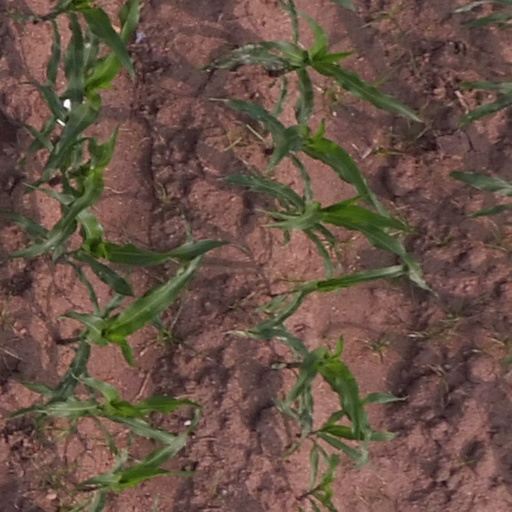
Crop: maize; corn